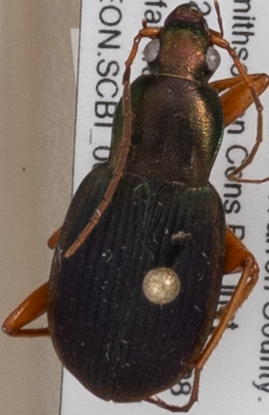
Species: Chlaenius aestivus
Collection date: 2019-06-20
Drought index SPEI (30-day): -0.27
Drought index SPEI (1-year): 2.09
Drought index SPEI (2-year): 2.09